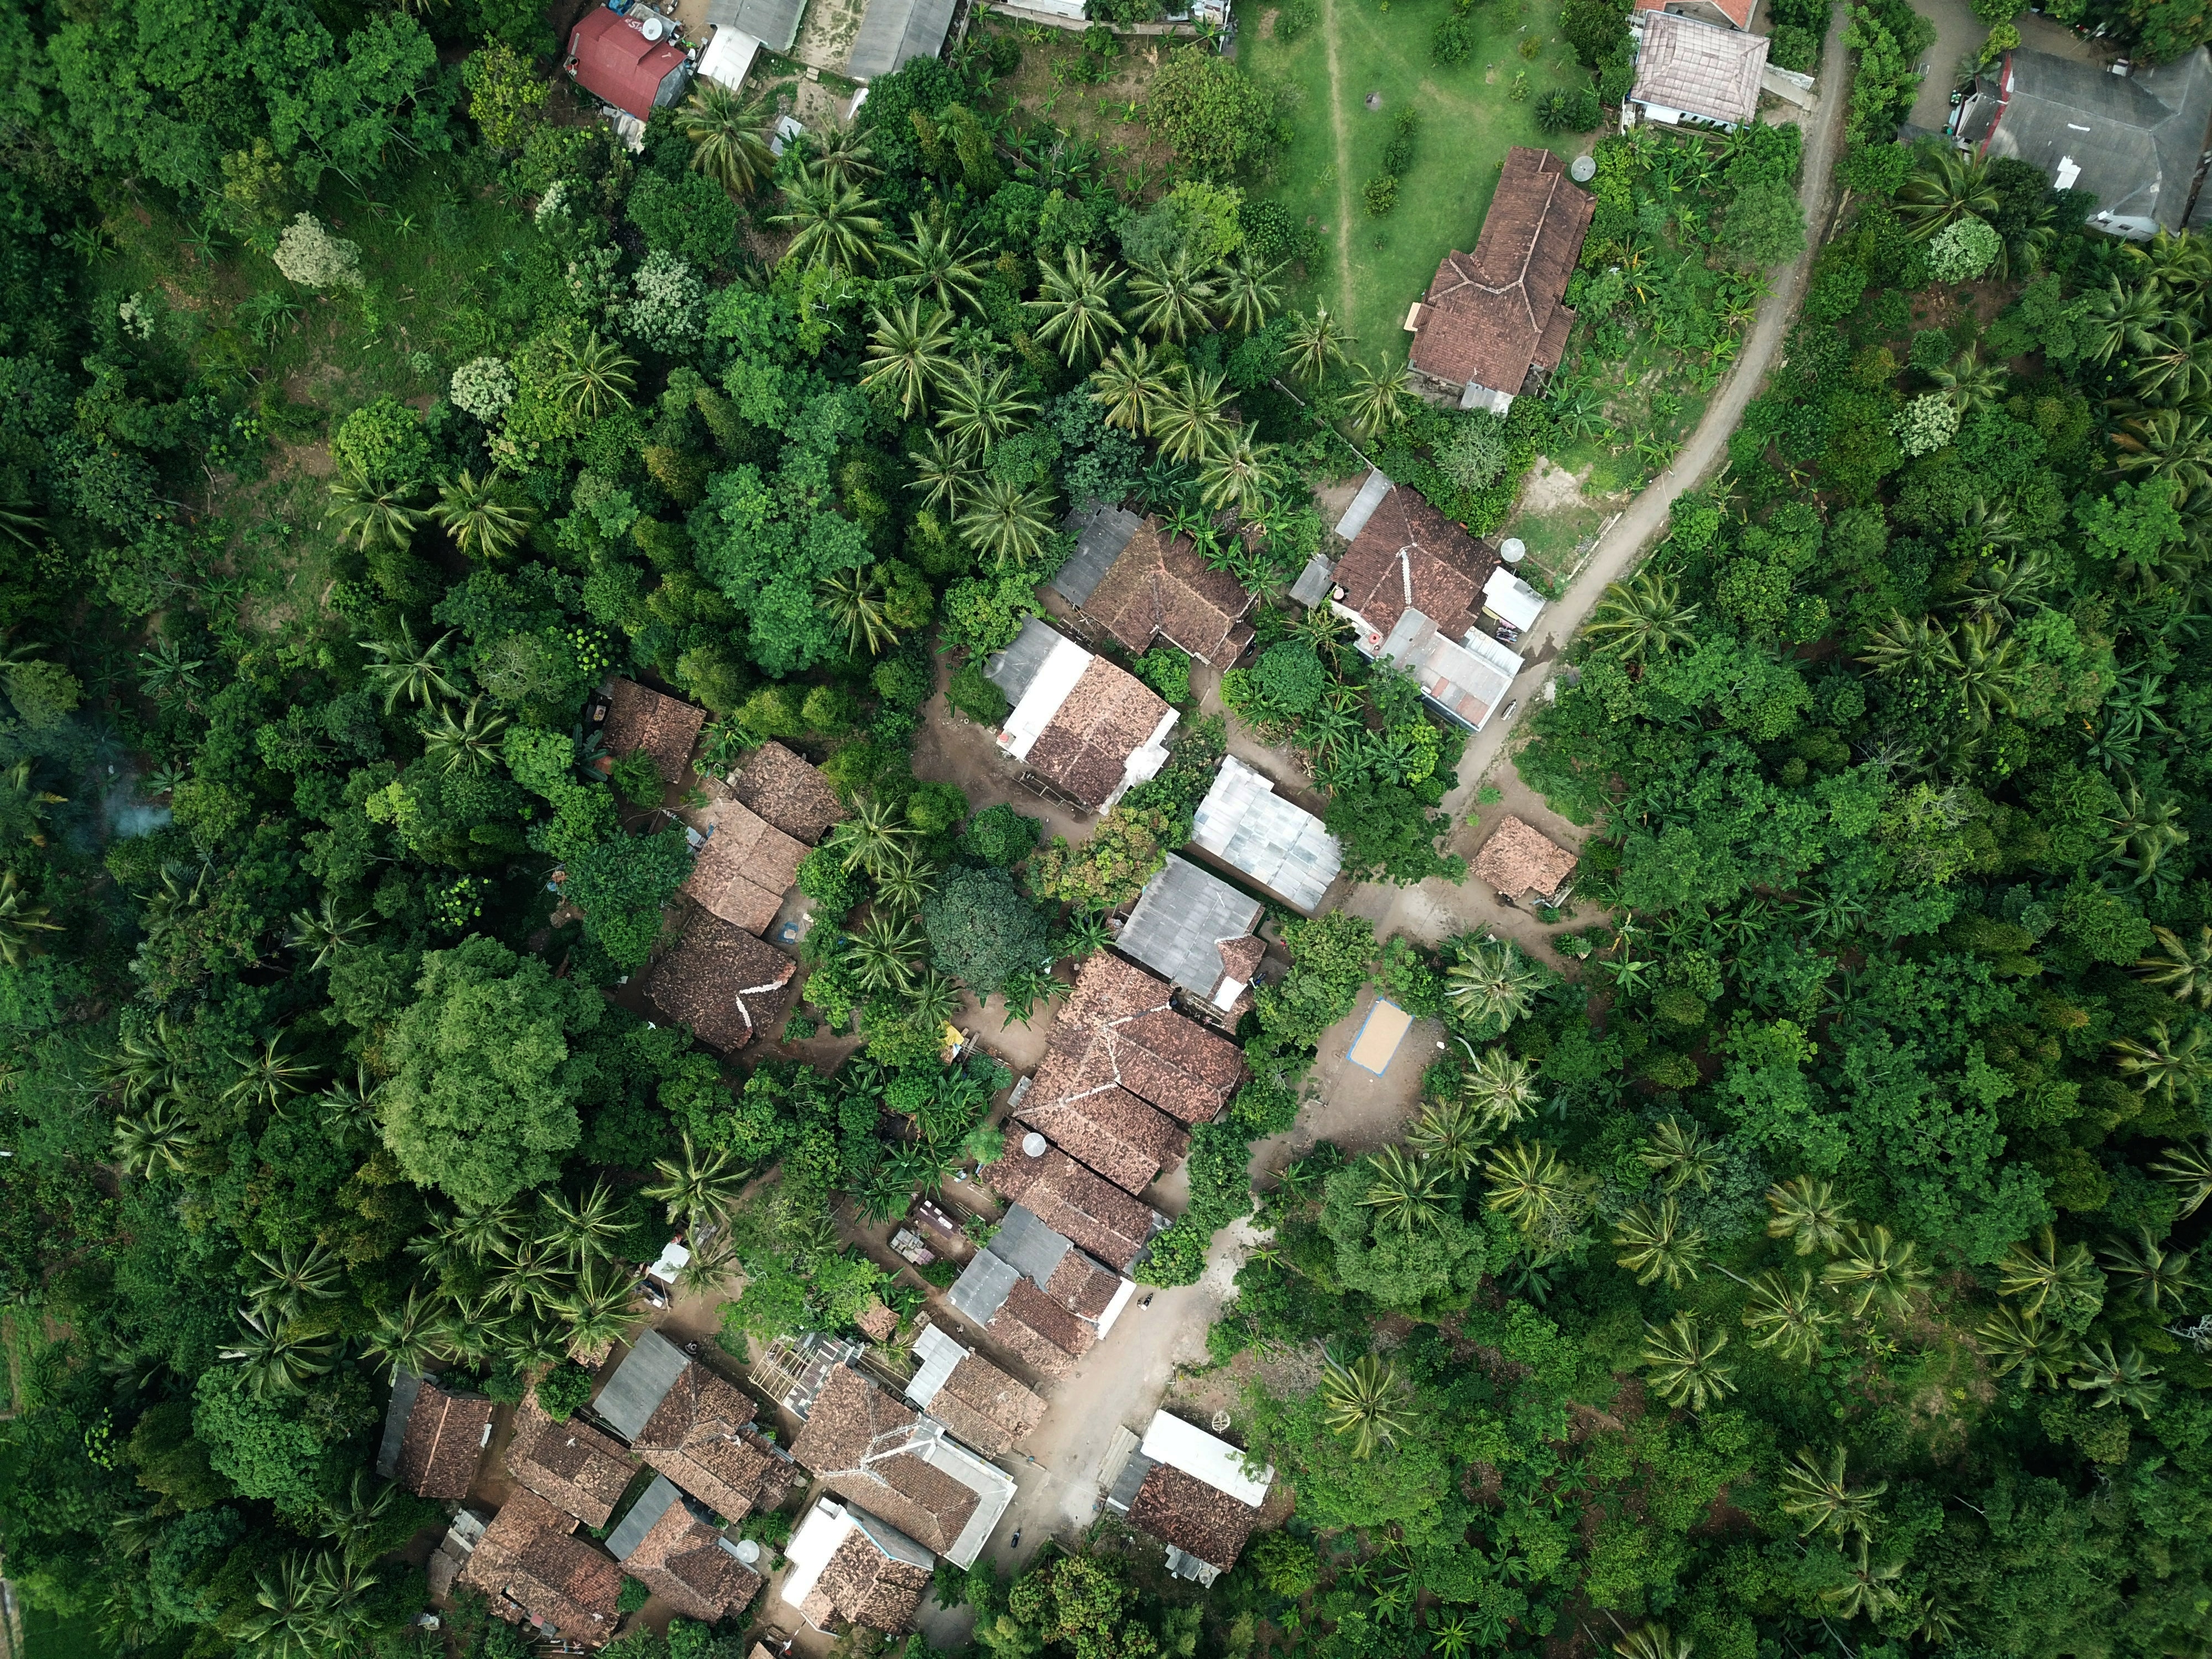
aerial photography, bird's eye view, residential area, suburb, land lot, landscape, plant, groundcover, grass, urban design, tree, photography, estate, house